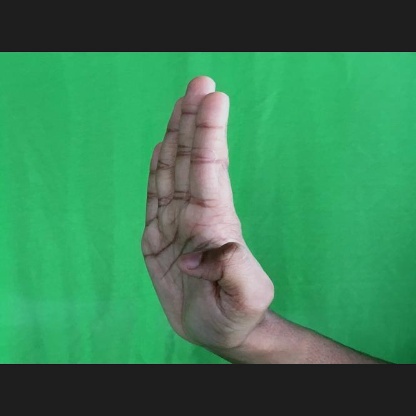
Mudra: Pathaka